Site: brandenburg
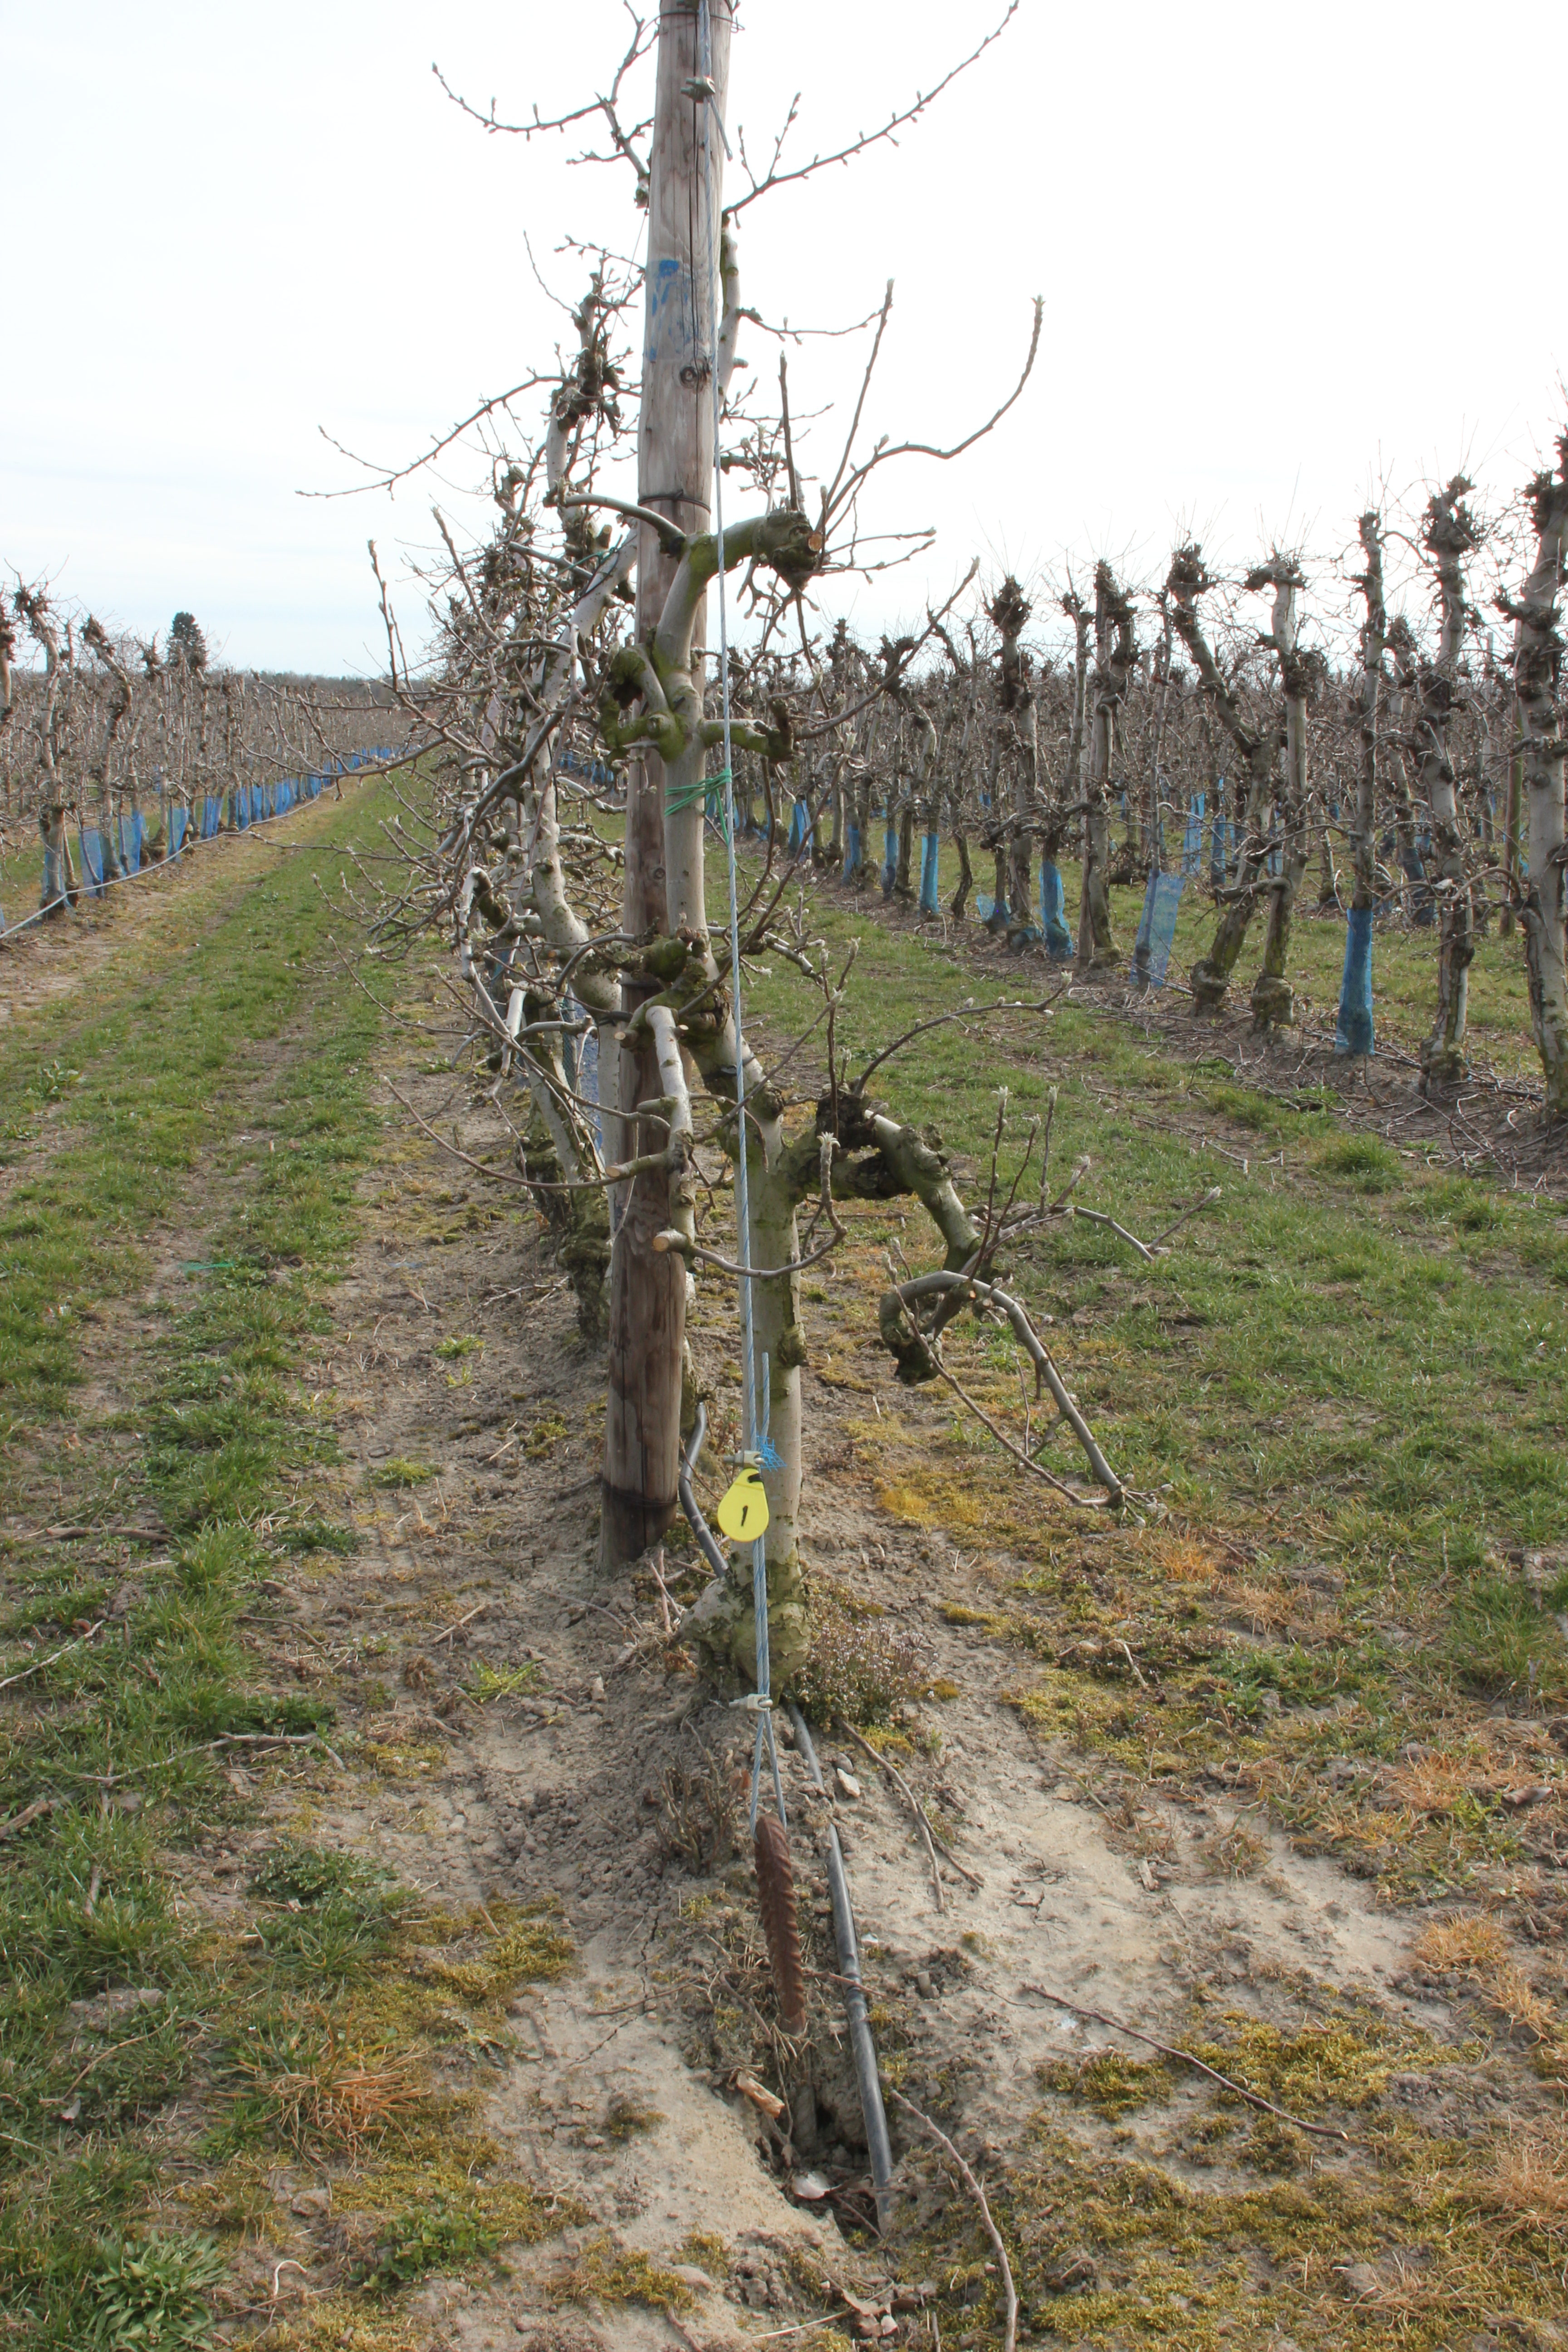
Growth stage (BBCH 54): Inflorescence emergence